Harald Prins

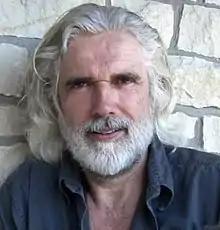
Harald Prins in 2007

Harald E. L. Prins (born 1951) is a Dutch anthropologist, ethnohistorian, filmmaker, and human rights activist specialized in North and South America's indigenous peoples and cultures.